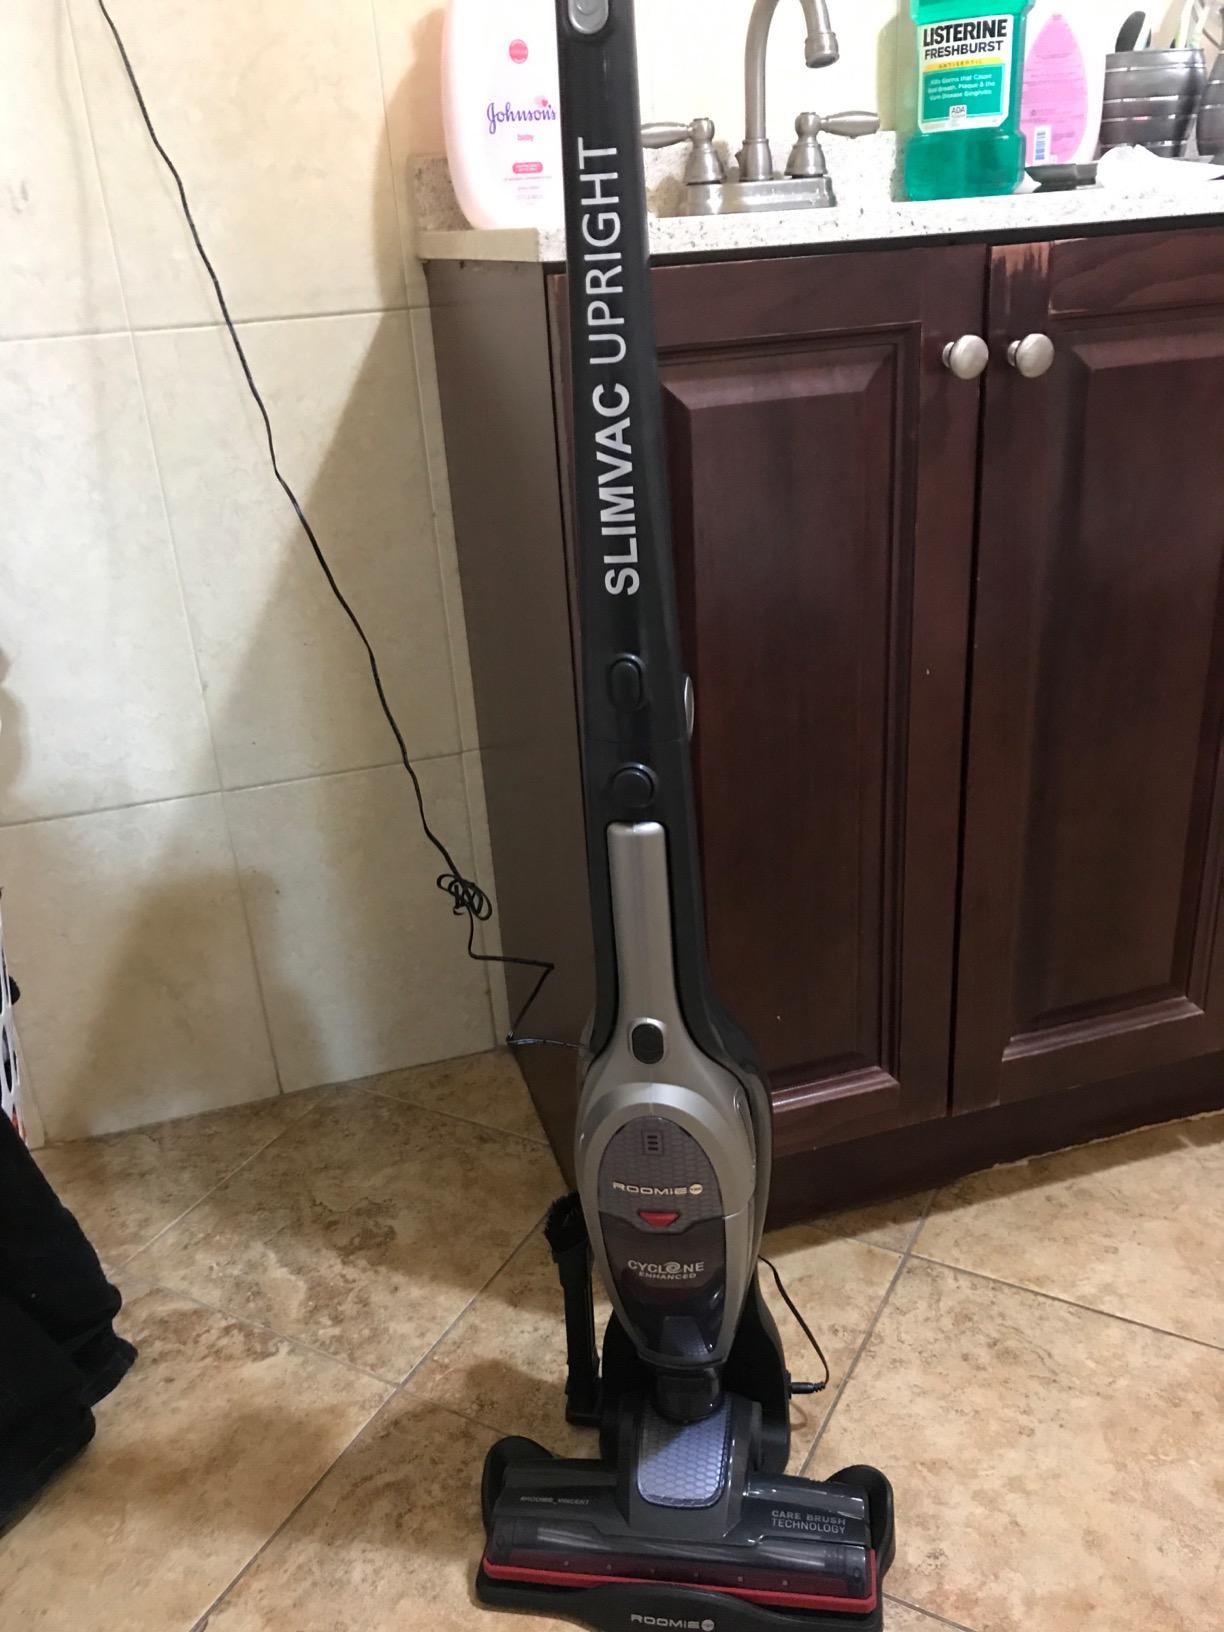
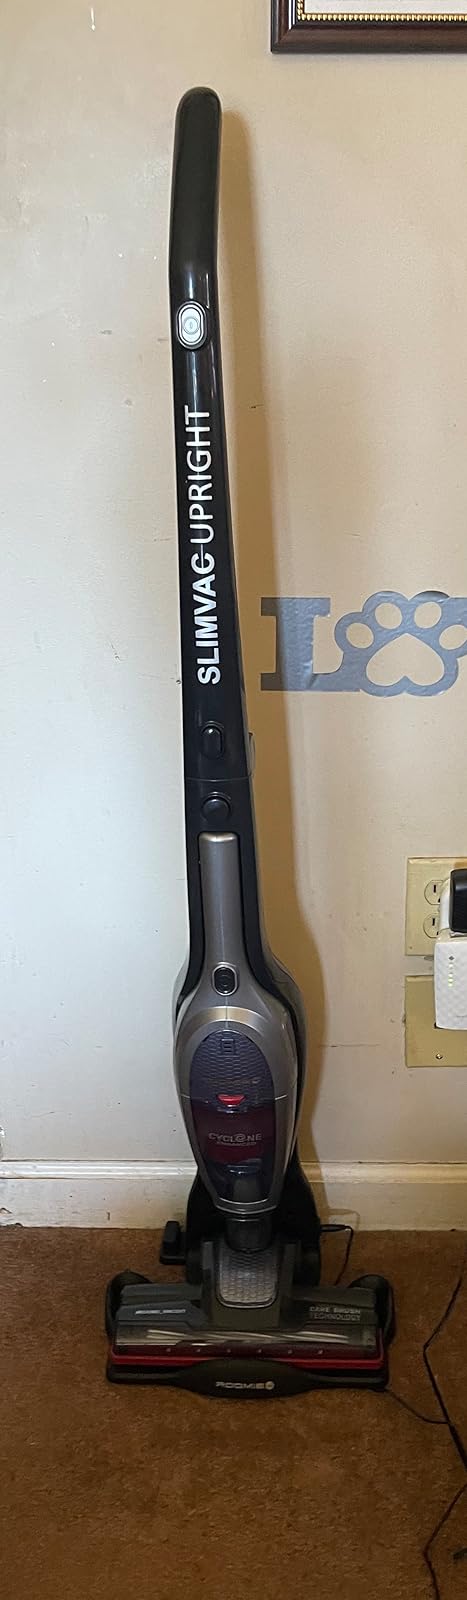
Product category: items_vacuum
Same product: yes